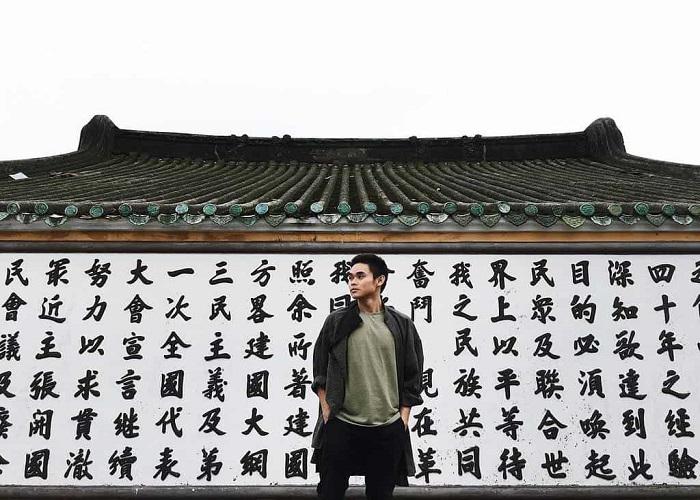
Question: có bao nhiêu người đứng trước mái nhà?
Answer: có một người đứng trước mái nhà